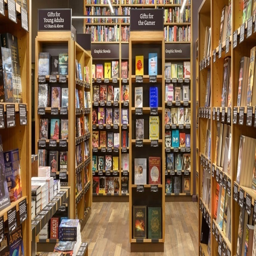
the interior of the new store resembles a traditional bookstore -- along with a summary of each book 's reviews on the retailer 's website .